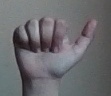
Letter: dhad